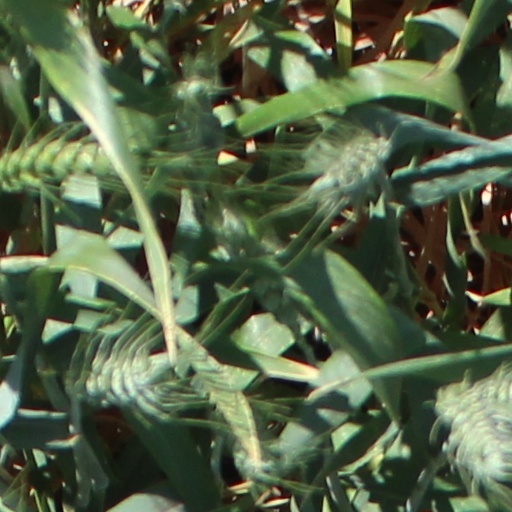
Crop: wheat